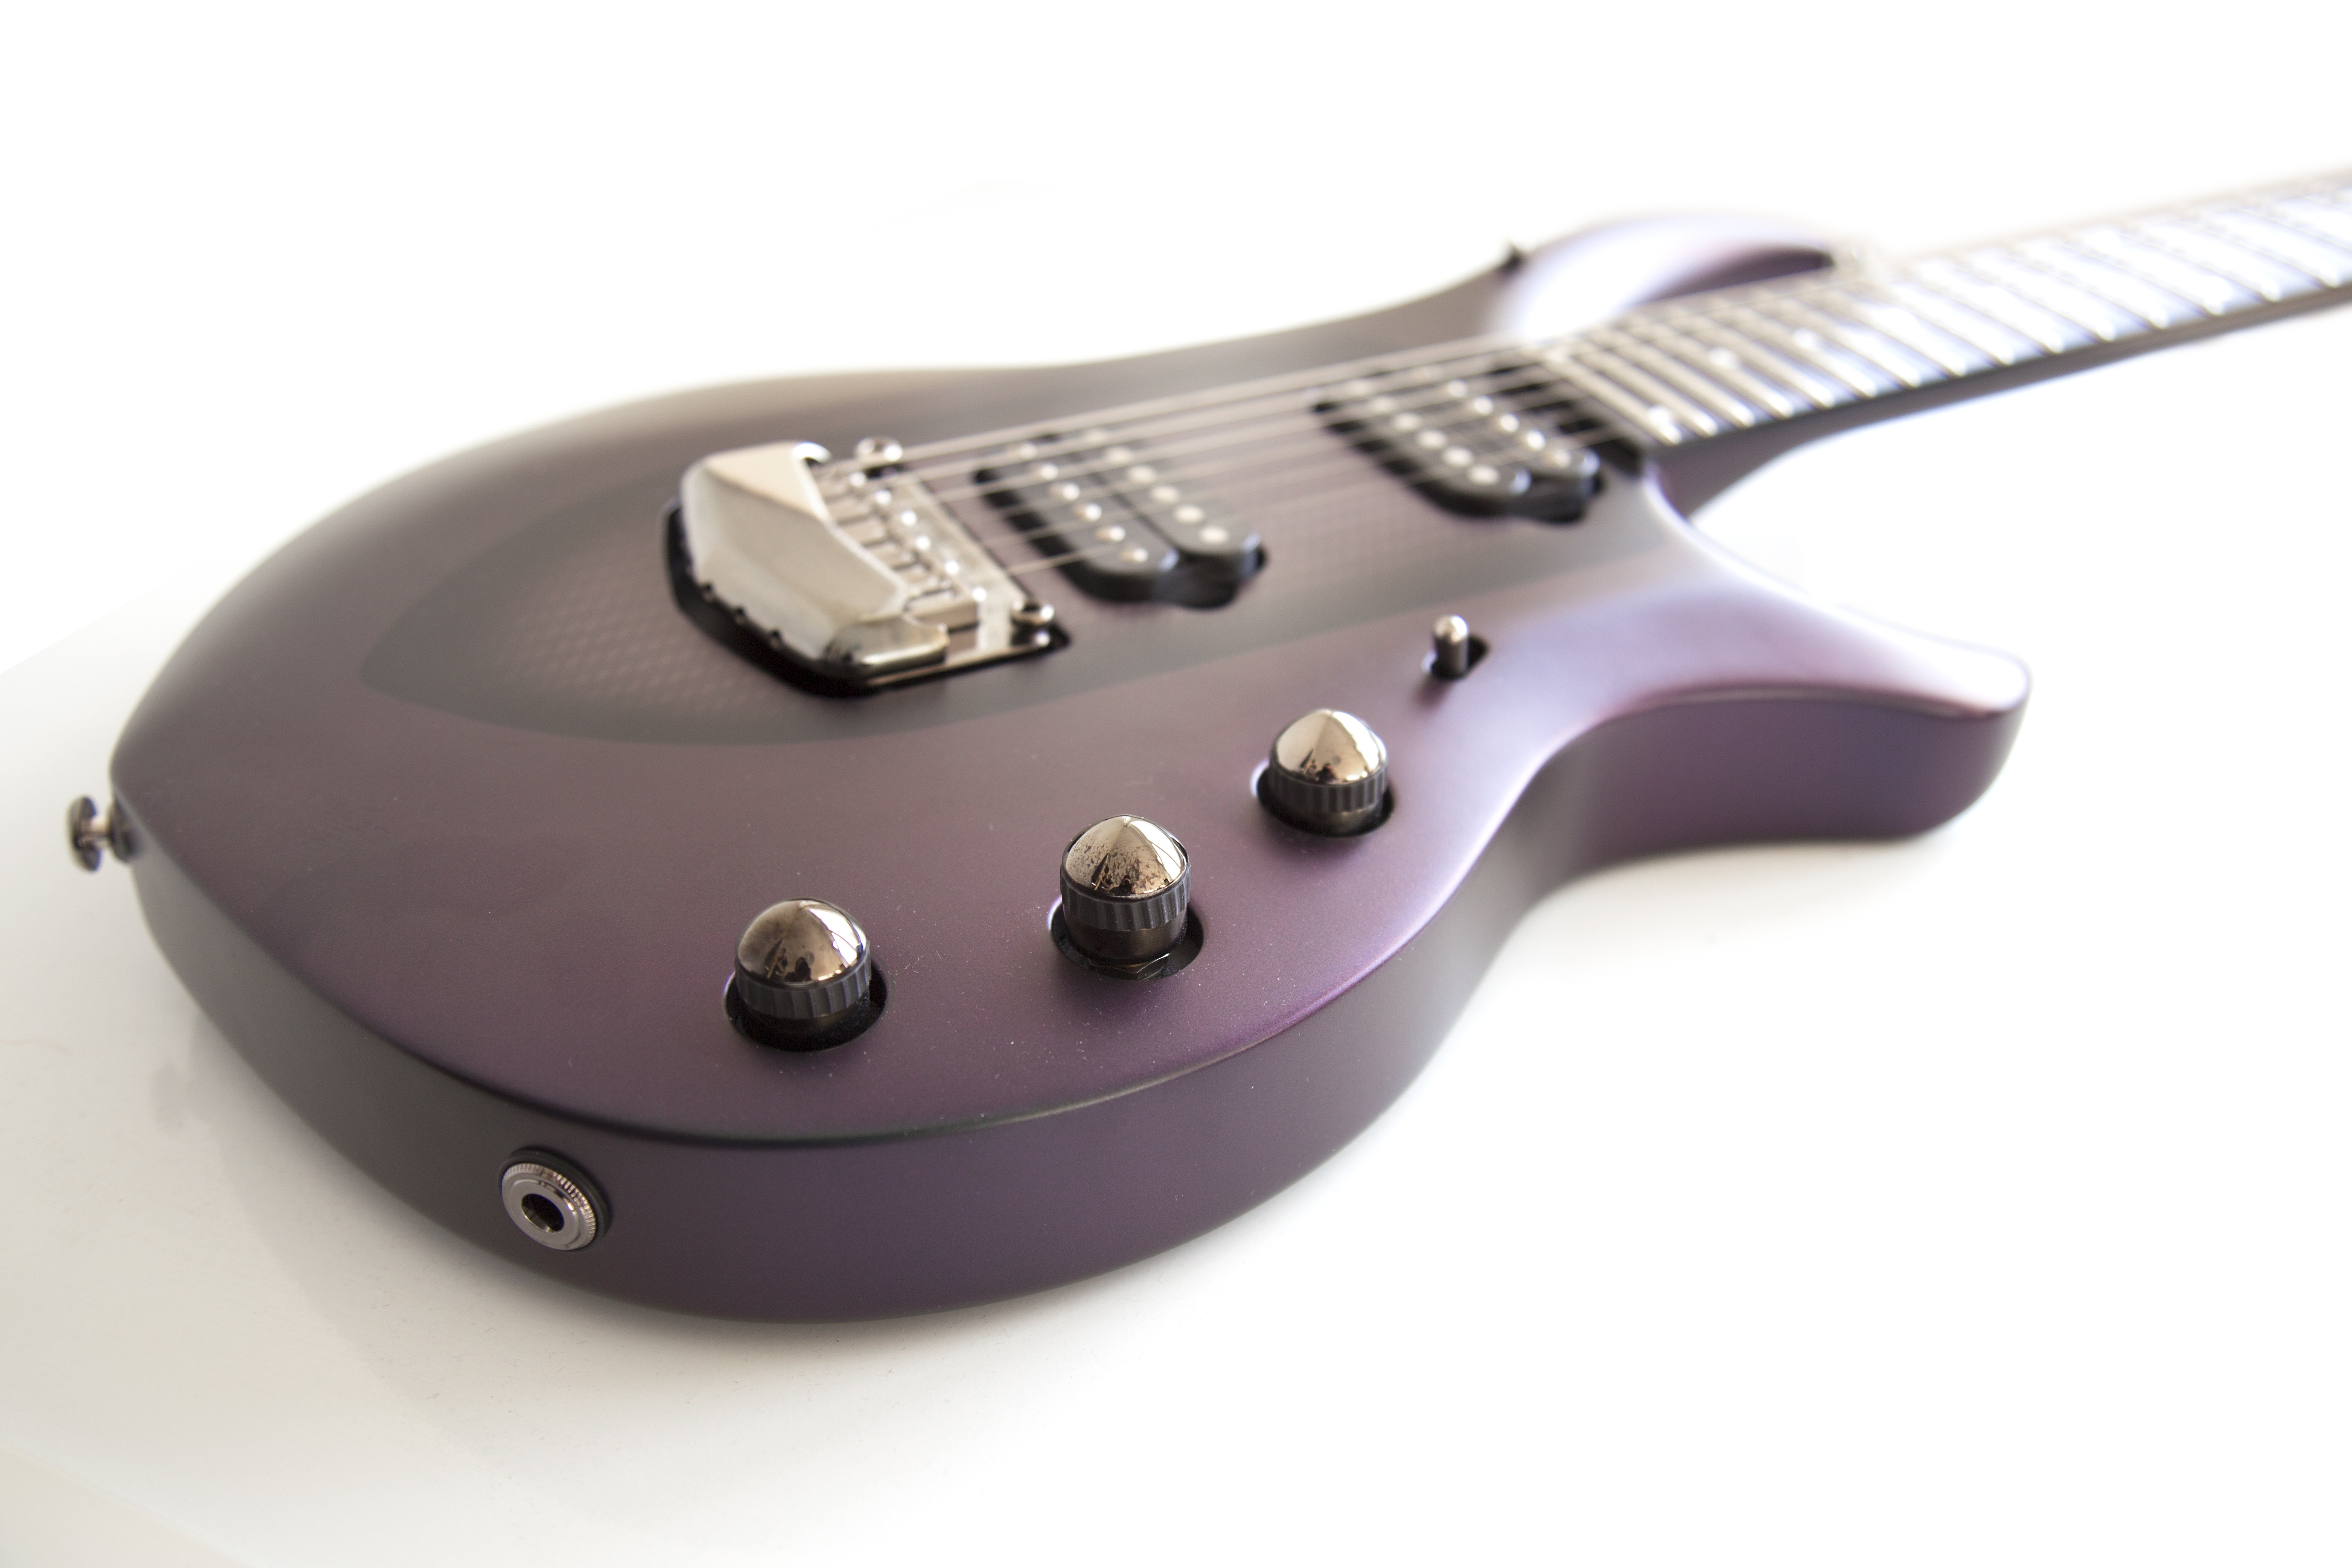
music, guitar, acoustic guitar, electric guitar, musical instrument, bass guitar, majesty, music man, string instrument, plucked string instruments, outdoor shoe, acoustic electric guitar, ernie ball